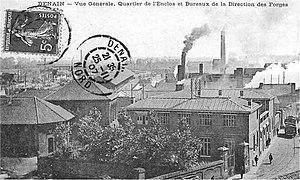
La fosse Villars de la Compagnie des mines d'Anzin était un charbonnage constitué de deux puits situé à Denain, Nord, Nord-Pas-de-Calais, France. La fosse est située dans la partie gauche de la photographie.
La fosse Claude Louis Hector de Villars dite fosse Villars de la Compagnie des mines d'Anzin est un ancien charbonnage du bassin minier du Nord-Pas-de-Calais, situé à Denain. Commencée en 1826, elle est la première fosse ouverte sur la commune, et commence à produire dès 1828. Un puits d'épuisement est ajouté l'année suivante. Dans la décennie qui suit, de nombreuses autres fosses sont ouvertes. La fosse Villars commence à être bien productive à partir de 1855, produisant même 139 105 tonnes de houille en 1868. La fosse cesse d'extraire le 1ᵉʳ septembre 1876, mais ses installations sont conservés car le puits d'épuisement n'est arrêté qu'en 1887, puis serrementé et remblayé l'année suivante, quant au puits d'extraction, il assure l'épuisement pour la fosse Renard jusqu'en 1894 et est remblayé en 1895.